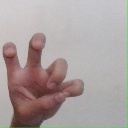
अक्षर: छ